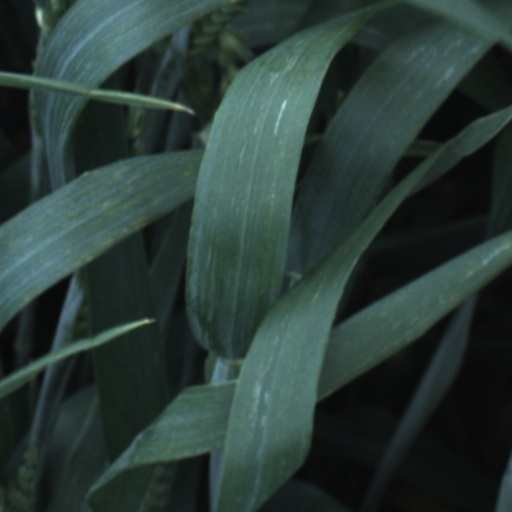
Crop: wheat